Robert Mawer

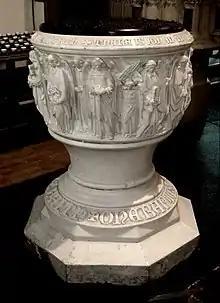
Font with crowd of carved angels at St Michael's

This building, designed by James Mallinson and Thomas Healey, is not listed. It is in Carr House Road, Shelf, West Yorkshire, between Bradford and Halifax. The foundation stone was laid on 27 February 1849, and the building was consecrated on 11 June 1850 by the Bishop of Ripon.